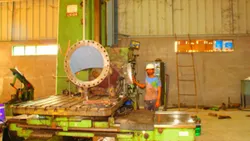
Label: WMW_Horizontal_Boring_Machine